Henley Royal Regatta

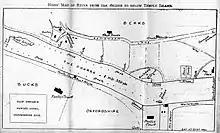
Map of the New Course from the 1893 programme

This ran from a point just upstream of Temple Island. At the first regatta in 1839, the finish line was Henley Bridge itself, but it was presumably quickly realised that this had inherent problems. From 1840 onward the finish was moved downstream slightly; eventually a point opposite the lawn of the Red Lion Hotel became the standard finish line. A grandstand was erected for the Stewards and their guests outside the Red Lion. Other spectators could watch from the adjacent roadway (in front of the Little White Hart Hotel) while those with carriages surveyed the scene from a vantage point on Henley Bridge. There were three racing stations (Berkshire, Centre and Buckinghamshire). When only two crews raced, the Centre Station was not used.